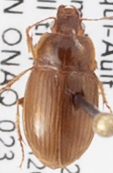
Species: Amara quenseli
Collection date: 2018-07-03
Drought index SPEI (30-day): -1.442
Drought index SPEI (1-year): -1.01
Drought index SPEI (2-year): -0.88